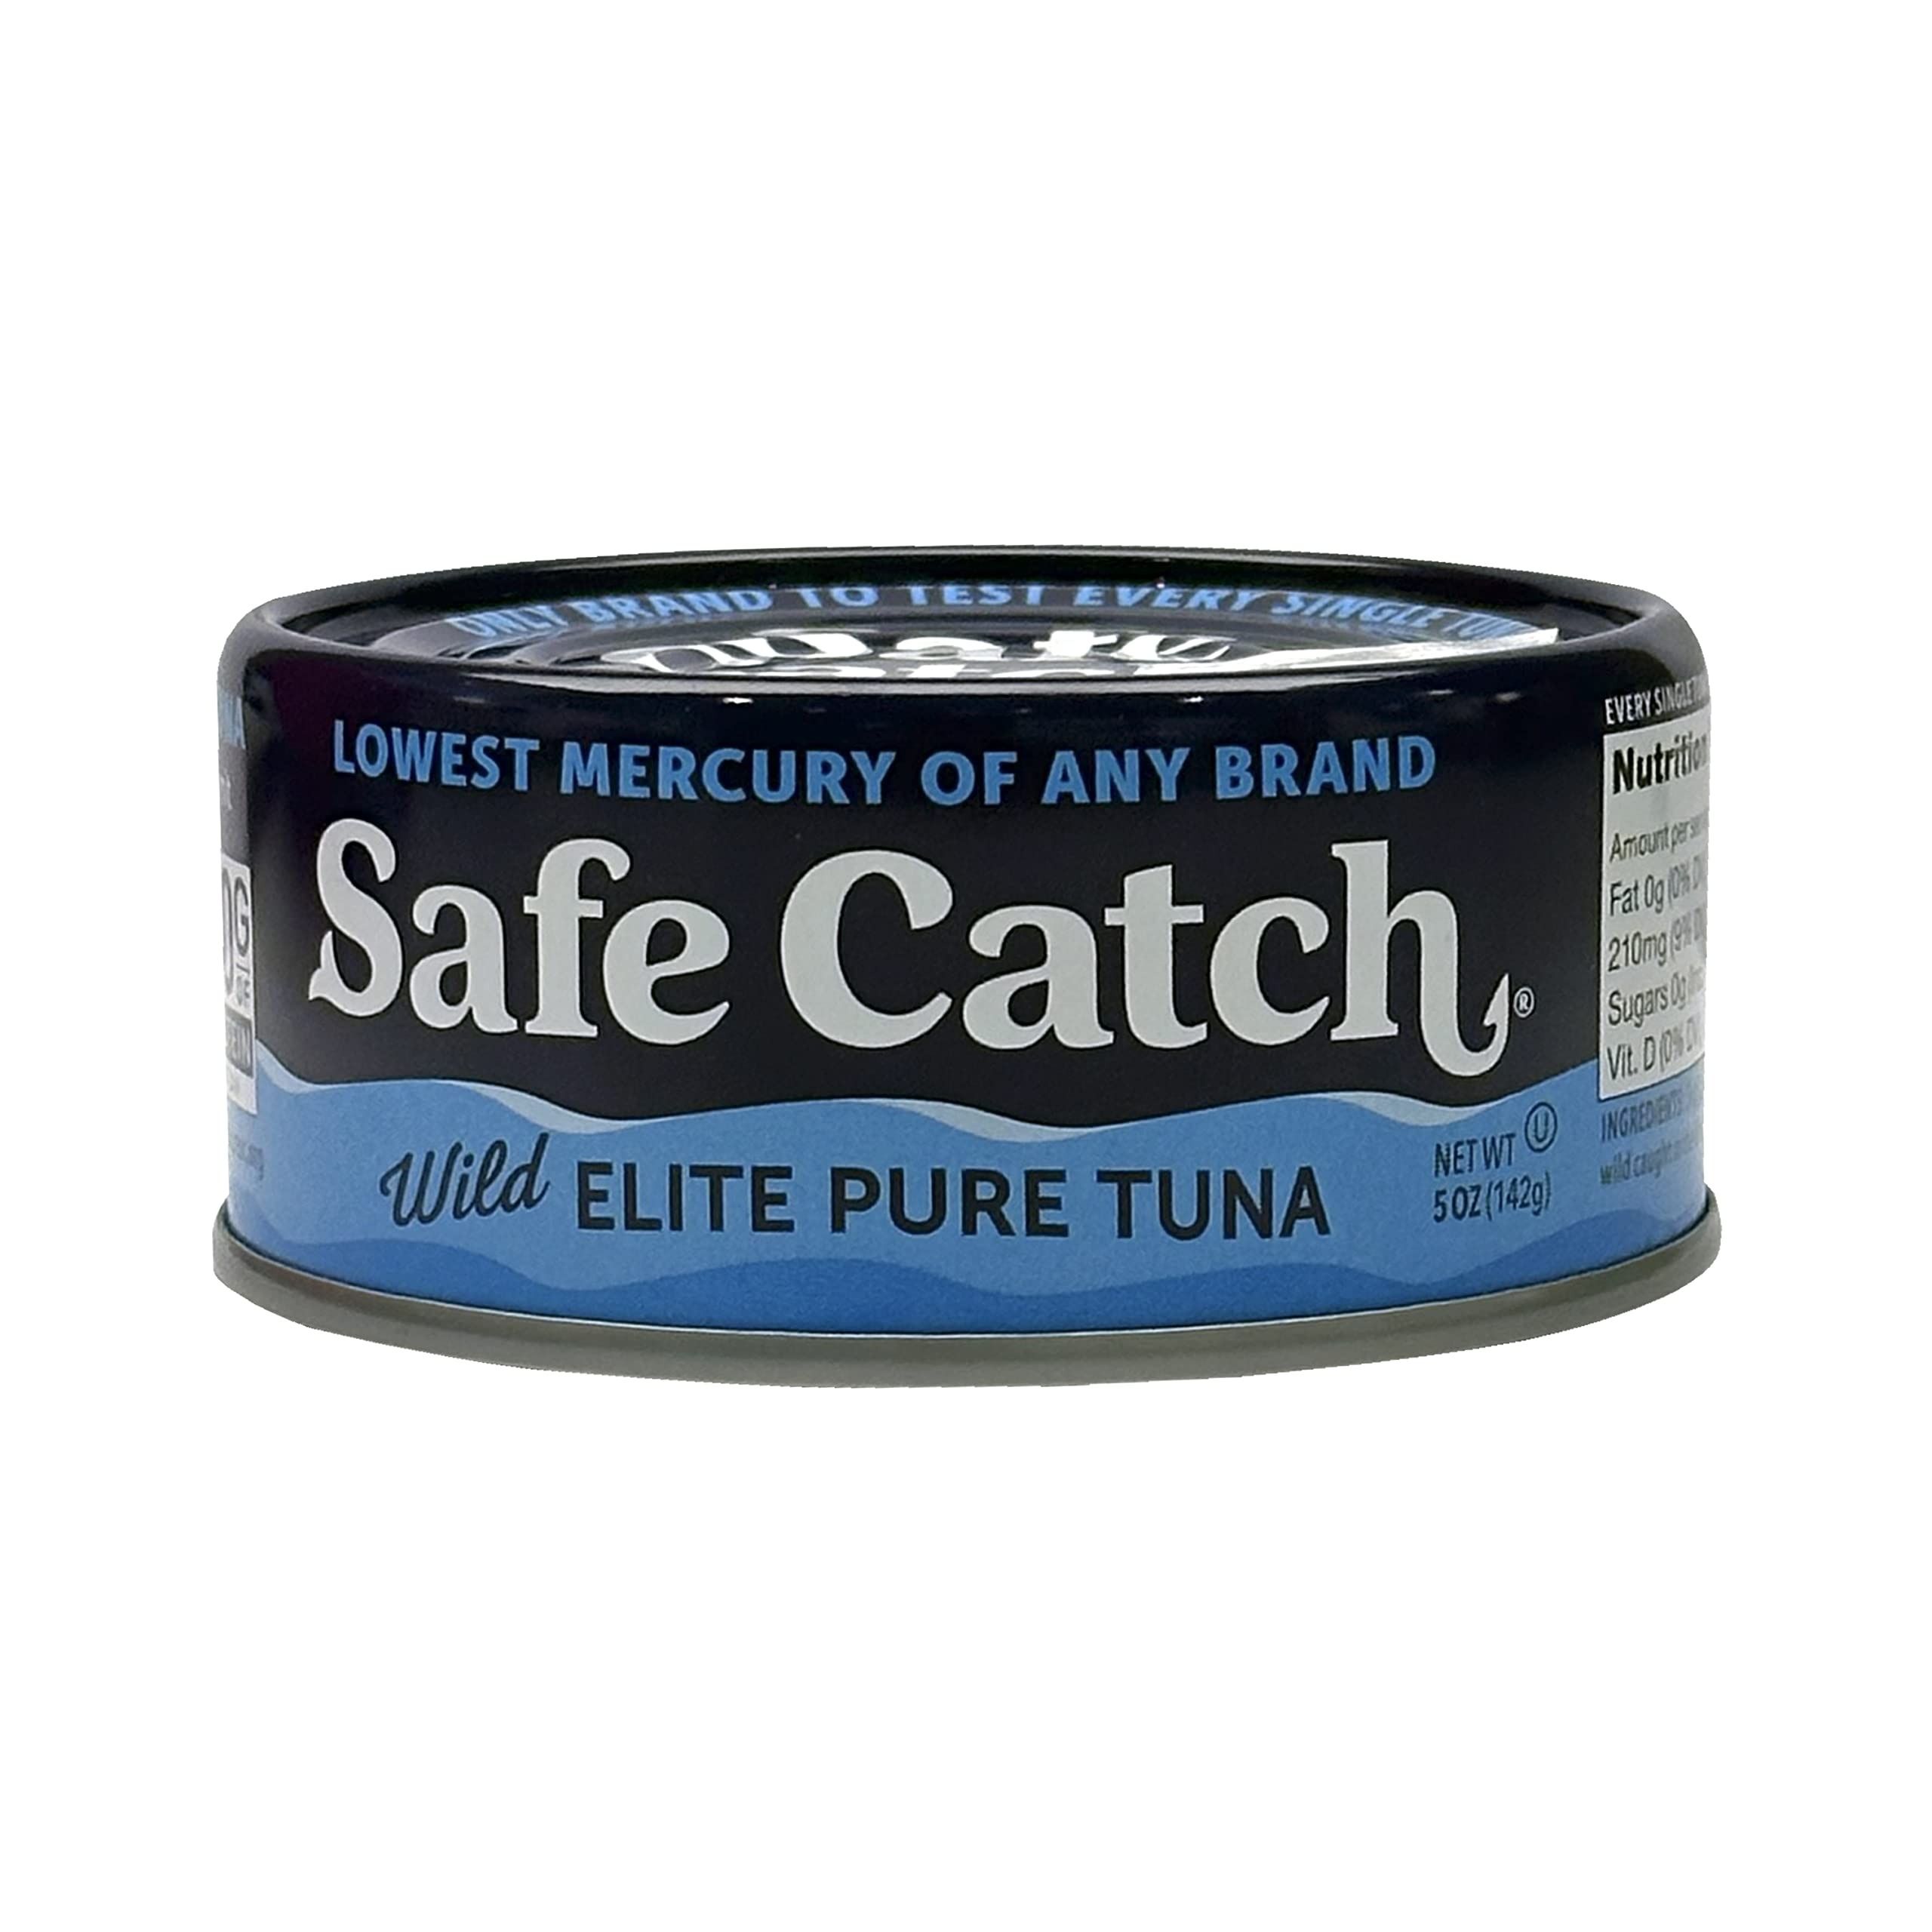
Item Name: Safecatch Tuna Wild Elite, 5 oz
Bullet Point: Prepared in a dedicated Gluten-free allergy-friendly facility
Value: 5.0
Unit: Ounce

Price: 3.19